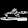
Label: Sandal